Envoy (automobile)

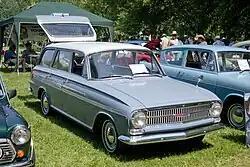
Envoy Sherwood FB Series Station Wagon

Envoy versions of the Vauxhall Victor FB were available through Chevrolet-Oldsmobile dealers from 1962 to 1964. Externally the Envoy FB resembled the European market Vauxhall VX4/90, but used Victor mechanicals and interior. The Envoy FB range again comprised Standard, Special & Custom Sedans and a Sherwood Station Wagon. The Envoy received an uprated 1594cc engine for the 1964 model year.